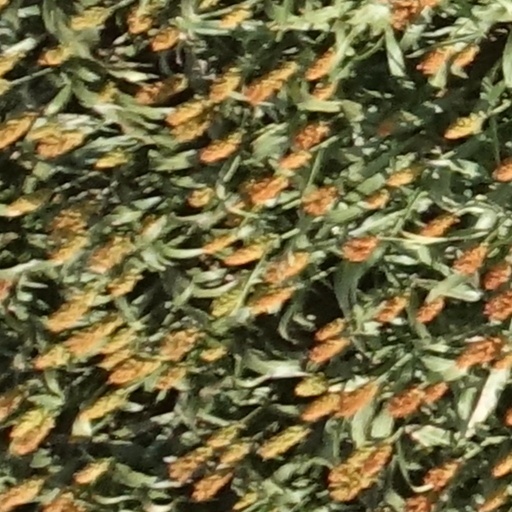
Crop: sorghum